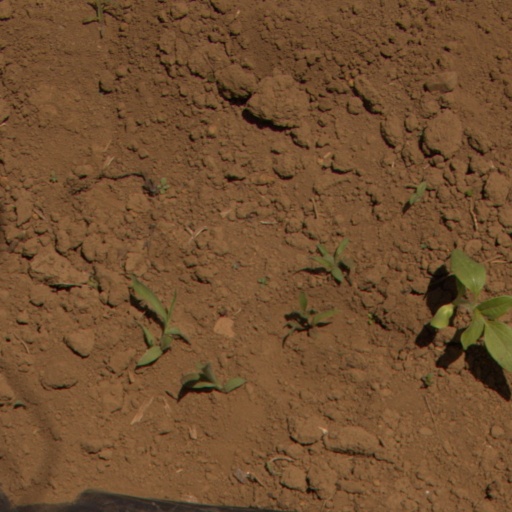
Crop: Jerusalem artichoke